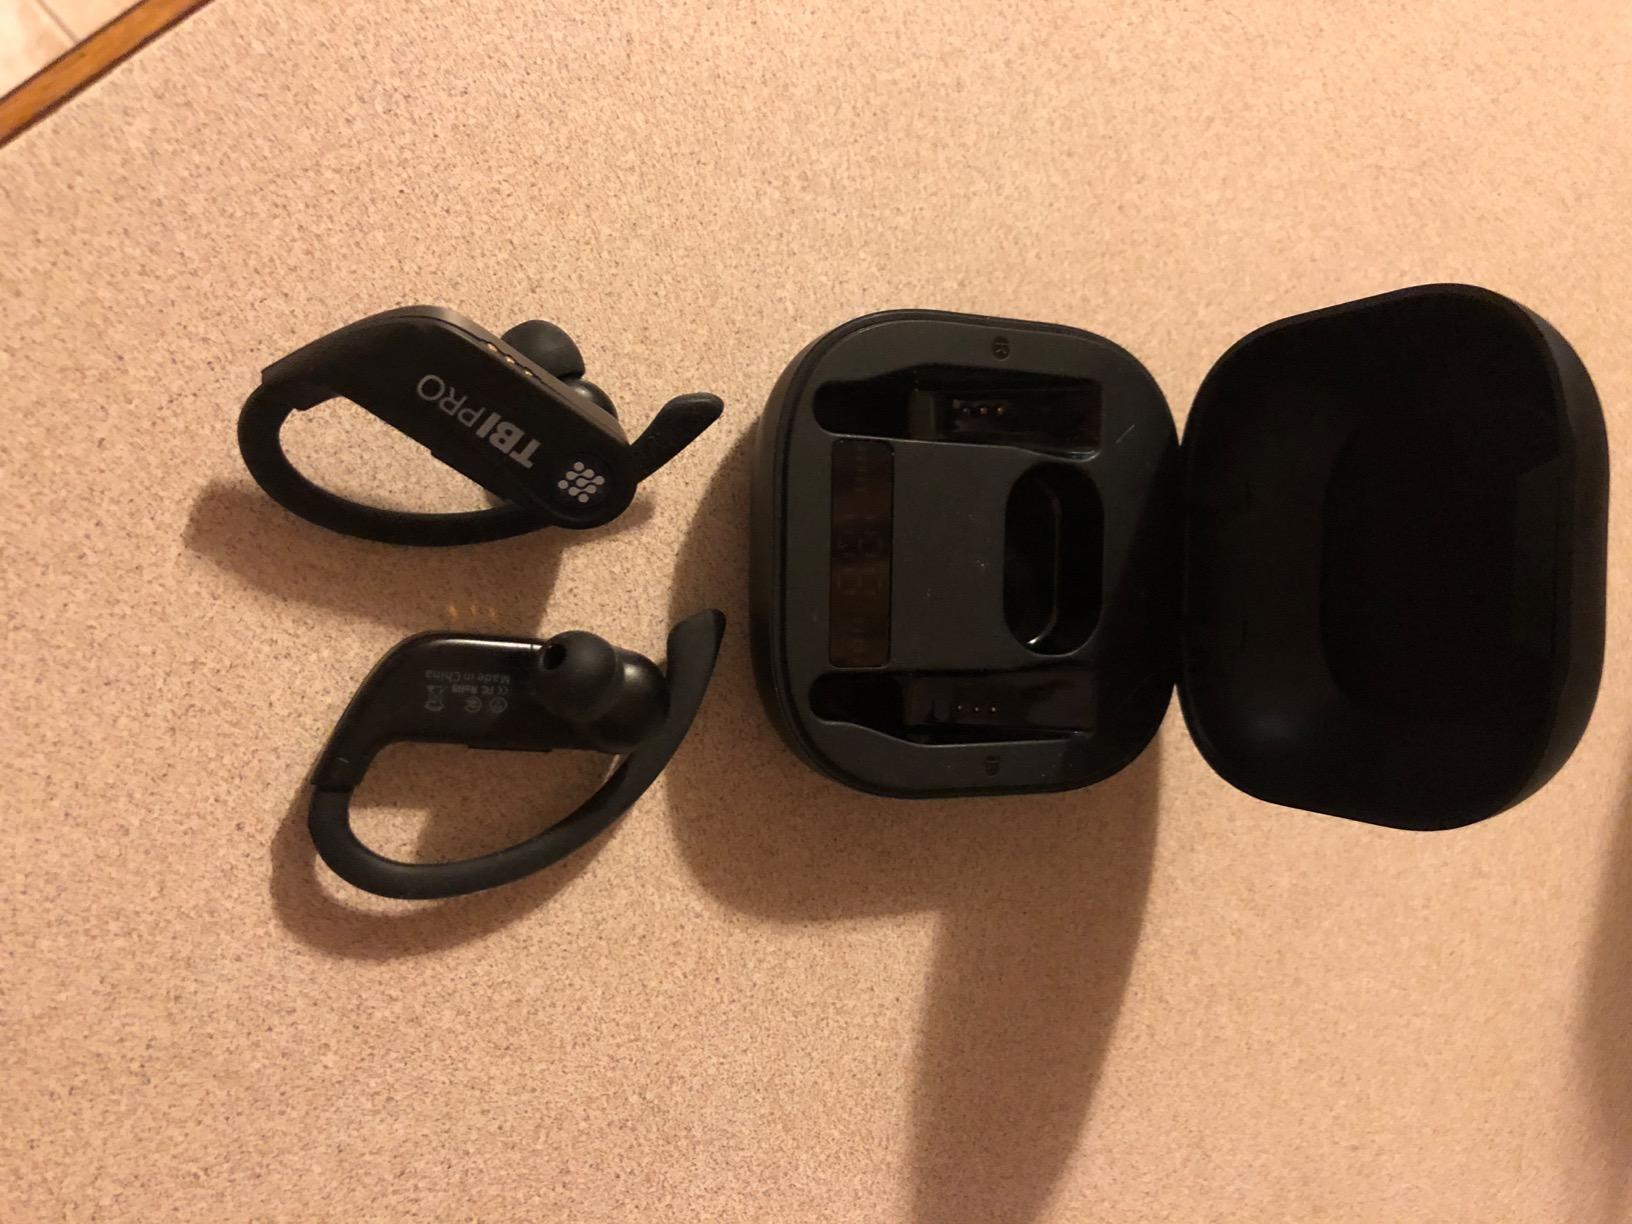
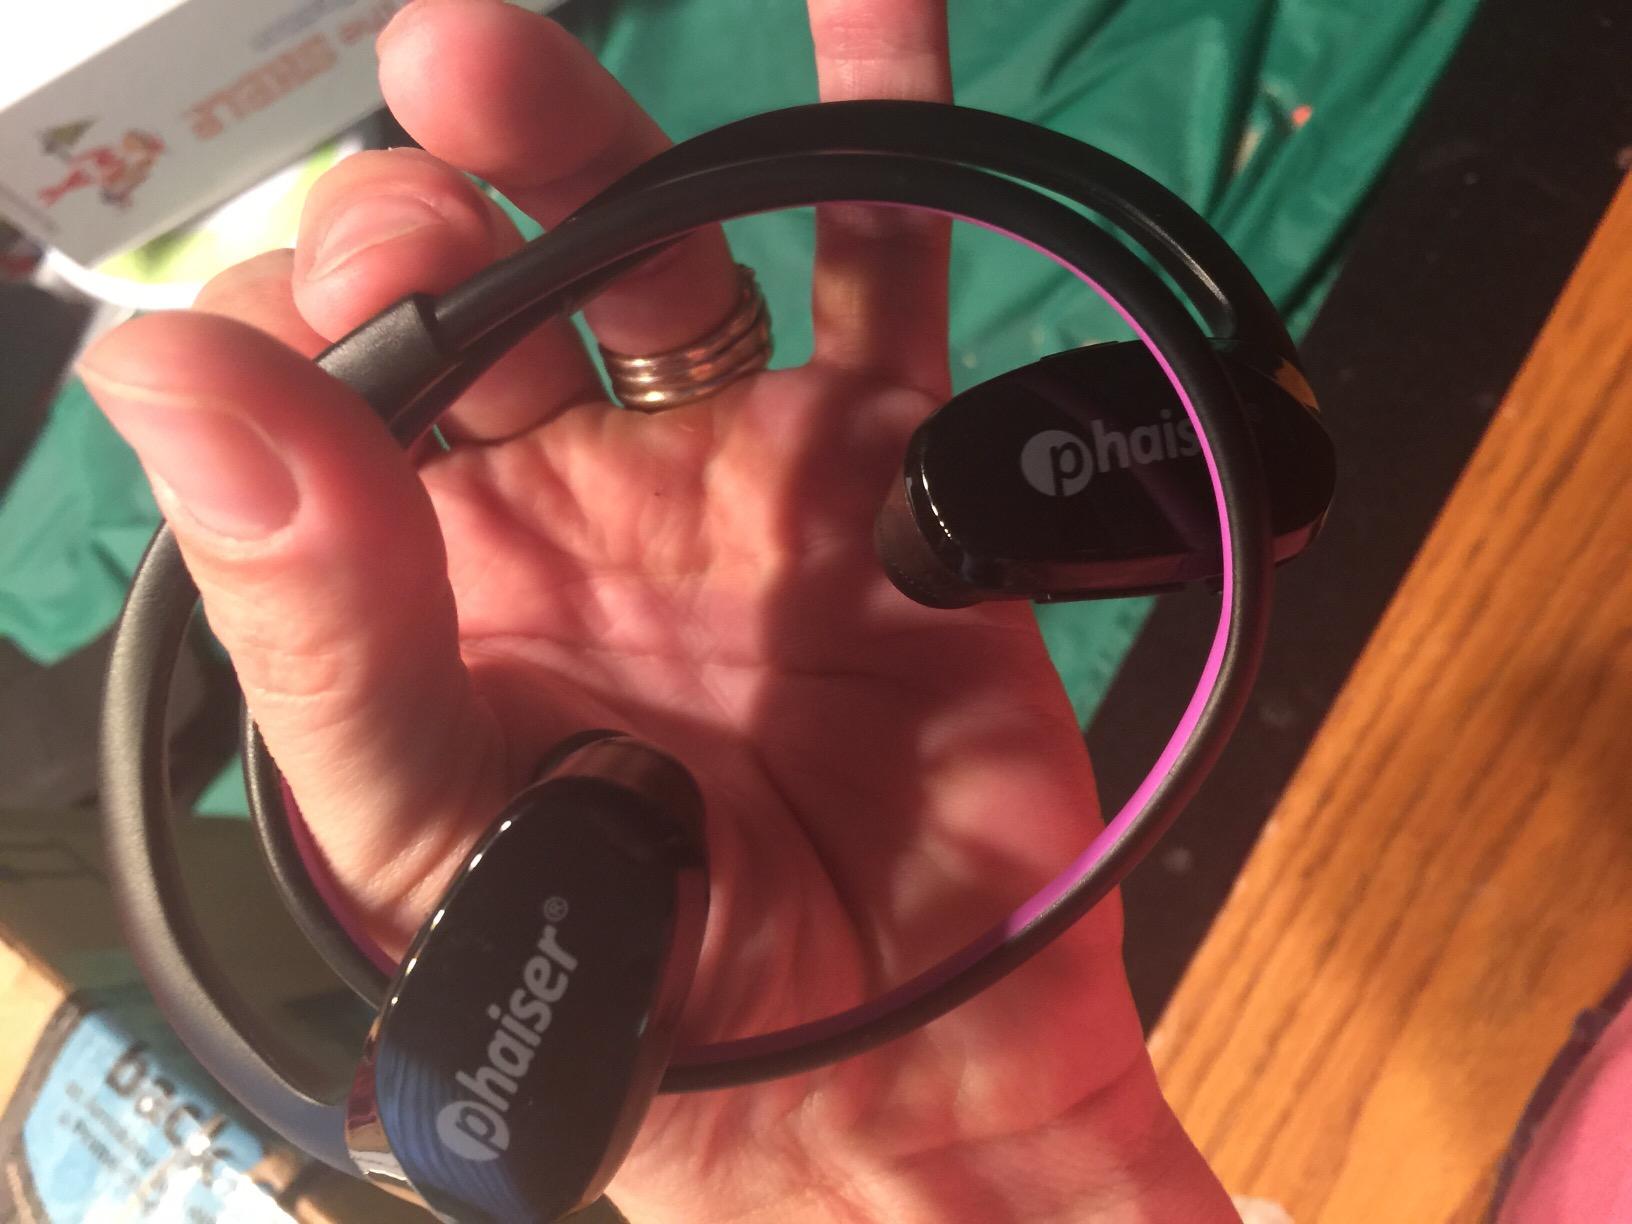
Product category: earbuds
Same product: no